Tipsy S.2

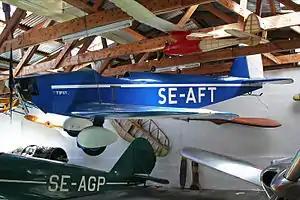

The Tipsy S.2 was the production version of the Tipsy S, a single seat, low wing sports monoplane designed by Ernest Oscar Tips in Belgium in the mid-1930s. It was produced in both the Belgium and the UK.